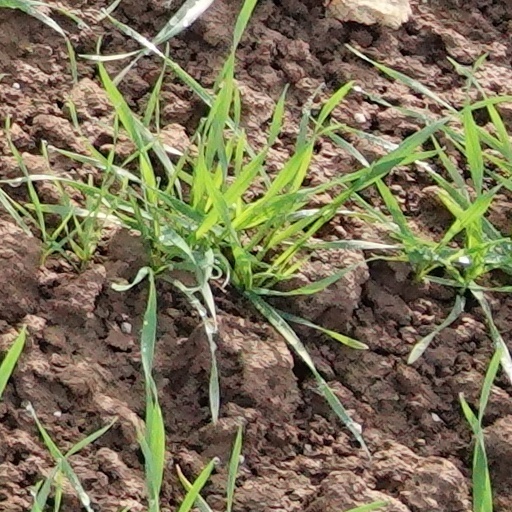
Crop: wheat